Sarawat Yai

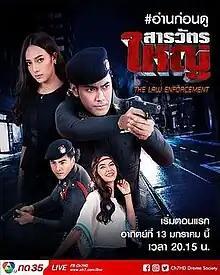

Sarawat Yai (lit: "Chief Inspector") is a 2019 Thai action/crime Television miniseries based on a 1989 popular Thai crime novel by Pol Gen Vasit Dejkunchorn and a remake of a 1994 miniseries of the same name. Written for television by Phukhao and directed by Pholchaya Metha, Sarawat Yai is produced by Dramagic Group, a Pasang Yasorn Company for Thai TV Ch. 7, and starring Kantapong Bumrungrak, Tussaneeya Karnsomnuch, Wathit Sopha, Ingfah Ketkham, Ornlene Sothiwanwongse, Nunthasai Pisalayabuth and Art Supawatt Purdy. Sarawat Yai 2019 marks the first time Ch.7 ex-leading man Art Supawatt Purdy takes on the role of the villain, starring as the corrupted Pol Maj Gen Anek.